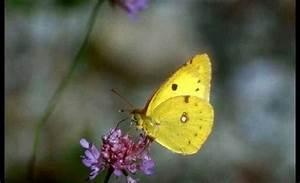
butterfly